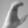
ASL letter: C